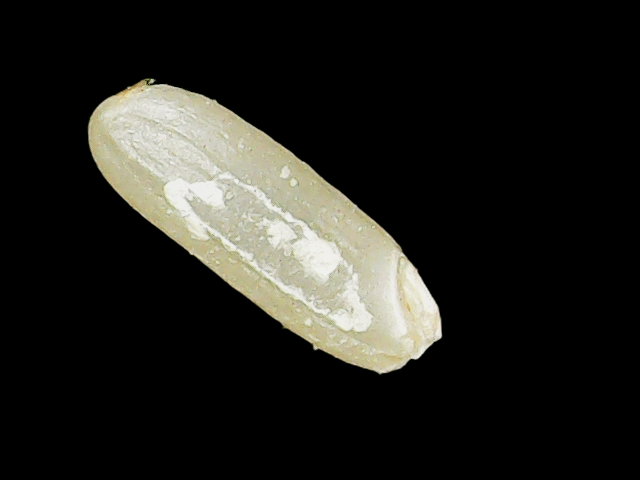
Rice variety: Binadhan17